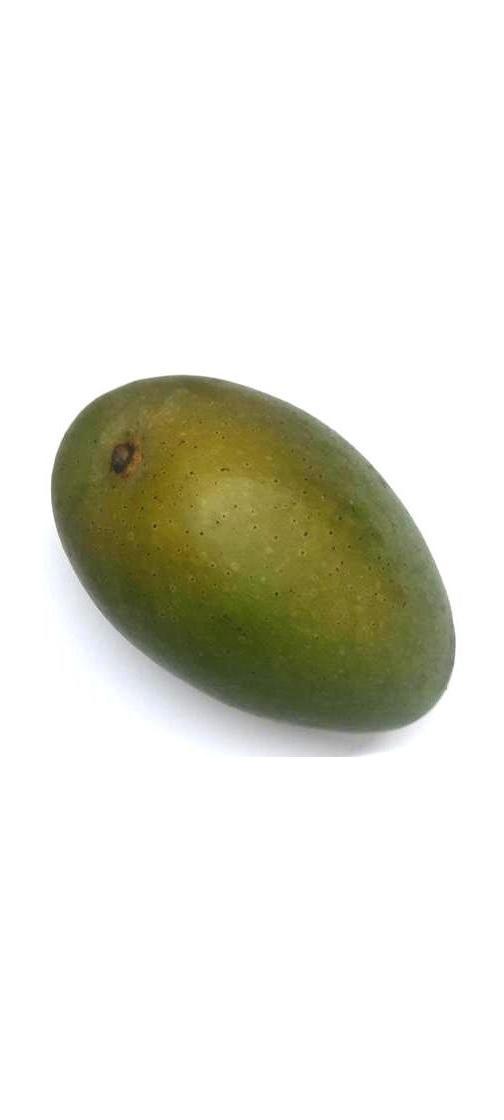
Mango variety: Ashshina Zhinuk